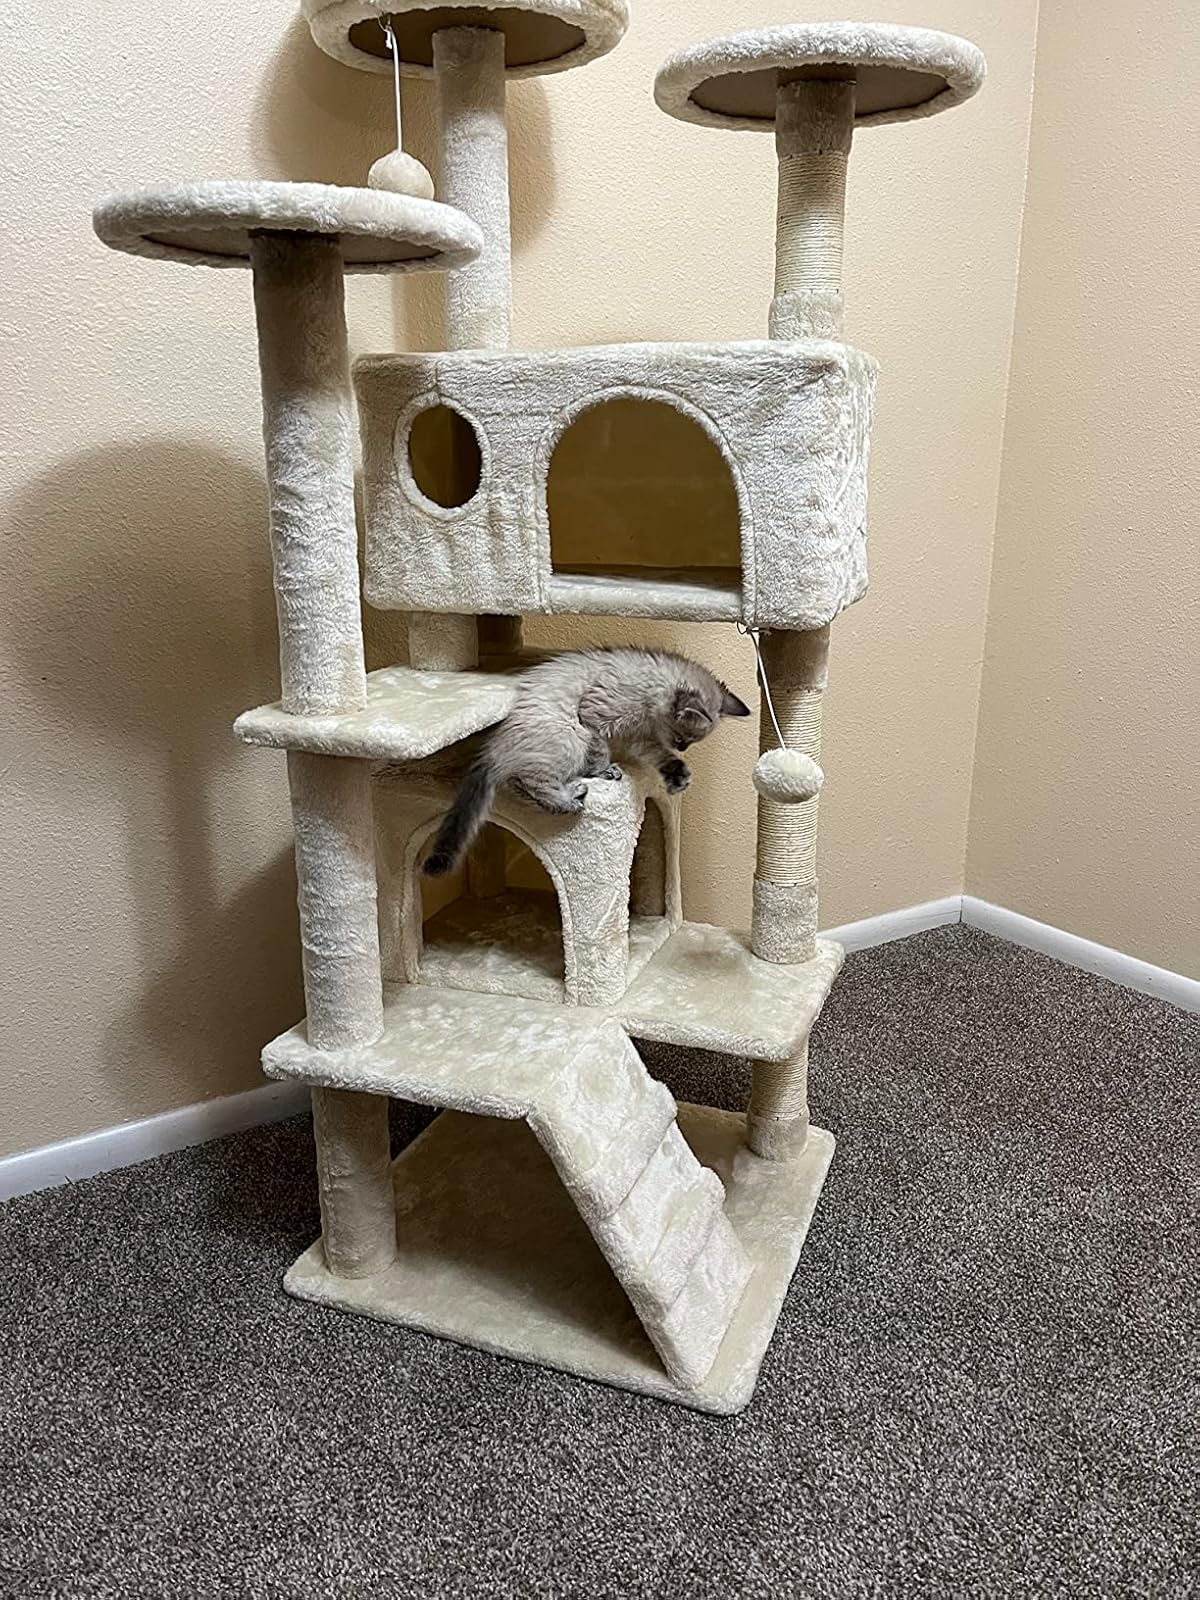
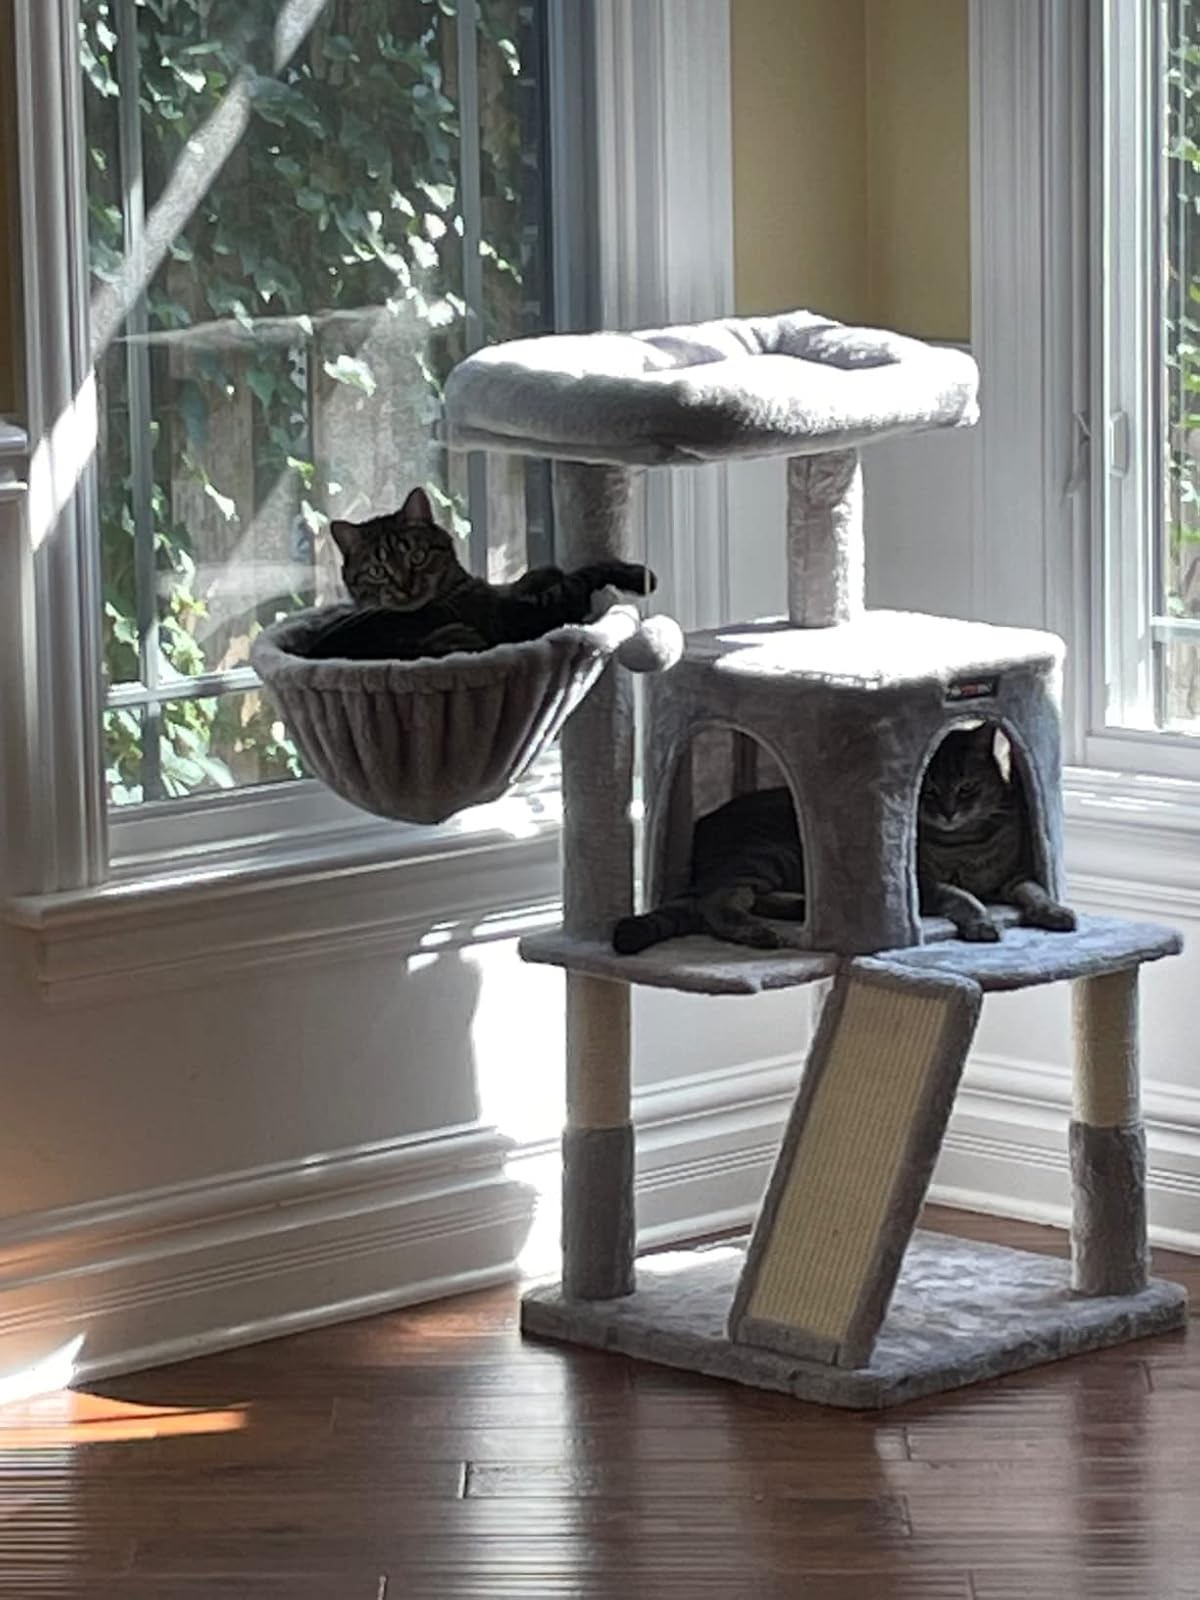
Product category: items_cat tree
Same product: no